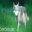
Label: wolf